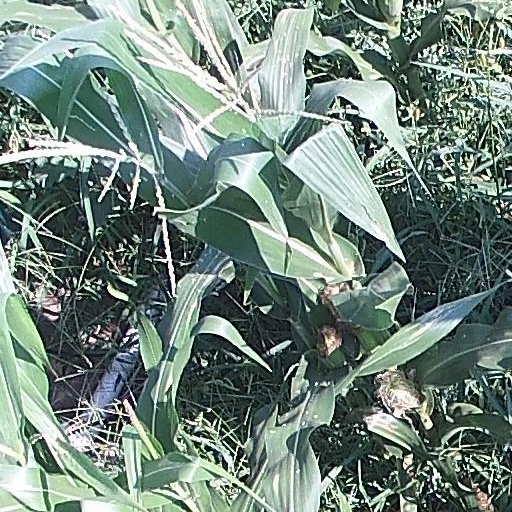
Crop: maize; corn